One-child policy

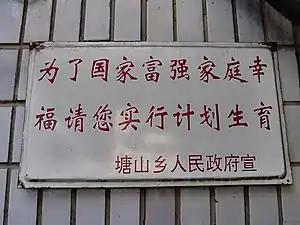
A white sign with two lines of red Chinese characters and a smaller one beneath them on a background of white tile

As the first generation of legally enforced only-children came of age to become parents themselves, one adult child was left with having to provide support for their two parents and four grandparents. Called the "4-2-1 Problem", this leaves the older generations with increased chances of dependency on retirement funds or charity in order to receive support. If not for personal savings, pensions or state welfare, most senior citizens would be left entirely dependent upon their very small family or neighbours for assistance. If for any reason, the single child is unable to care for their older adult relatives, the oldest generations would face a lack of resources and necessities. In response to such an issue, by 2007, all provinces in the nation except Henan had adopted a new policy allowing couples to have two children if both parents were only children themselves; Henan followed in 2011.